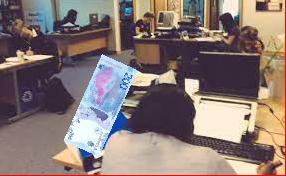
Denominación: 200